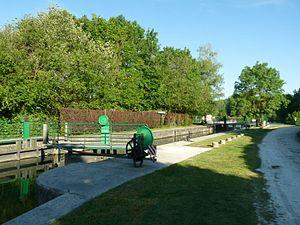
l'écluse de Touérat, St-Yrieix, Charente, France
Saint-Yrieix-sur-Charente est une commune du Sud-Ouest de la France, située dans le département de la Charente.
Fléac est une commune du sud-ouest de la France, située dans le département de la Charente.